Arthur Löwenstamm

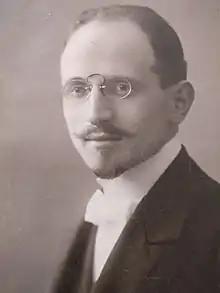
Arthur Löwenstamm in 1911

Arthur Löwenstamm (also spelt Loewenstamm) (20 December 1882– 22 April 1965) was a Jewish theologian, writer and rabbi in Berlin and in London, where he came in 1939 as a refugee from Nazi Germany.